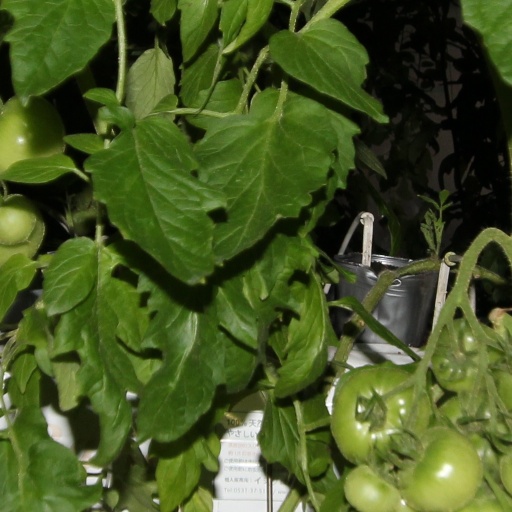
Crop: tomato